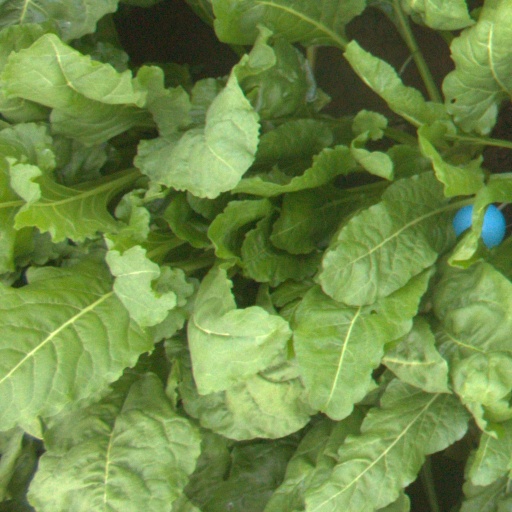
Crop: sugar beet